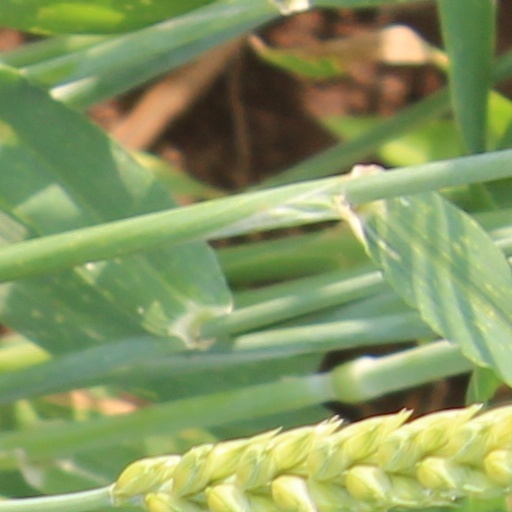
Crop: wheat